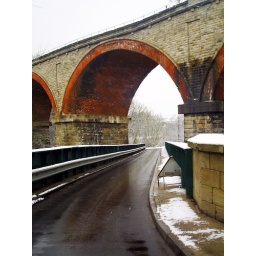
This roadbridge runs over the river Wear and under the victorian railway bridge at Witton Park, Co.Durham. England.